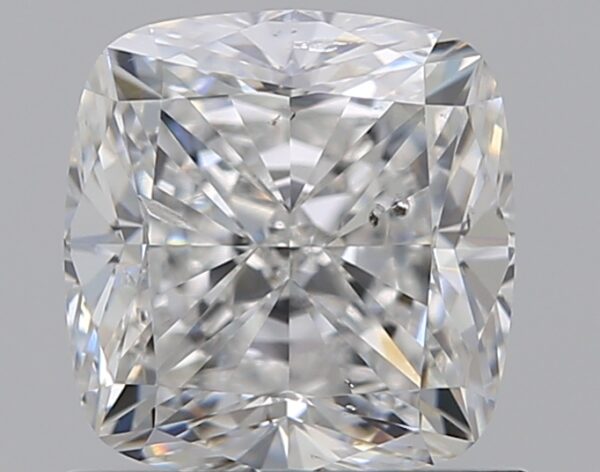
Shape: cushion
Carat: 1.2
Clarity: SI2
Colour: E
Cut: VG
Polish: EX
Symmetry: EX
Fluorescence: N
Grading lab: GIA
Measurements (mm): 5.95 x 5.71 x 4.06